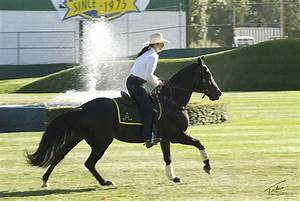
Label: cavallo